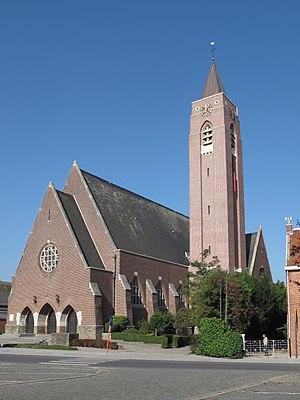
Lokeren, Belgique. Église Sainte-Anne.